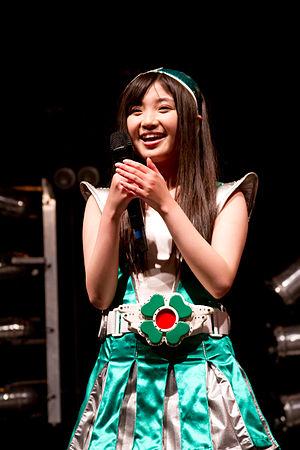
Momoka Ariyasu, est une chanteuse et idole japonaise, née le 15 mars 1995 à Saitama, ex-membre du groupe populaire japonais Momoiro Clover Z. Elle a notamment participé auparavant à d'autres groupes féminins japonais comme Sister Rabbits en 2004 ainsi que Power Age en 2009.